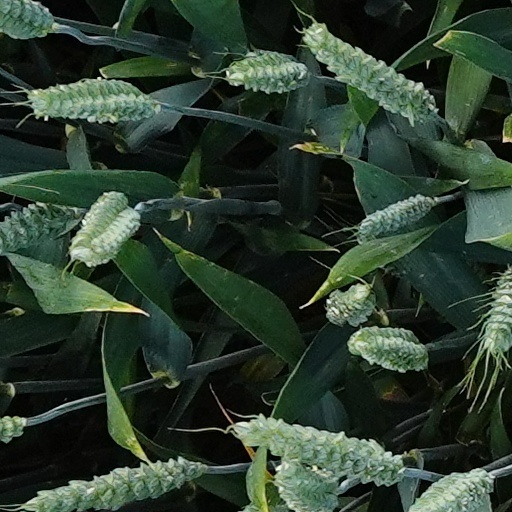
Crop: wheat